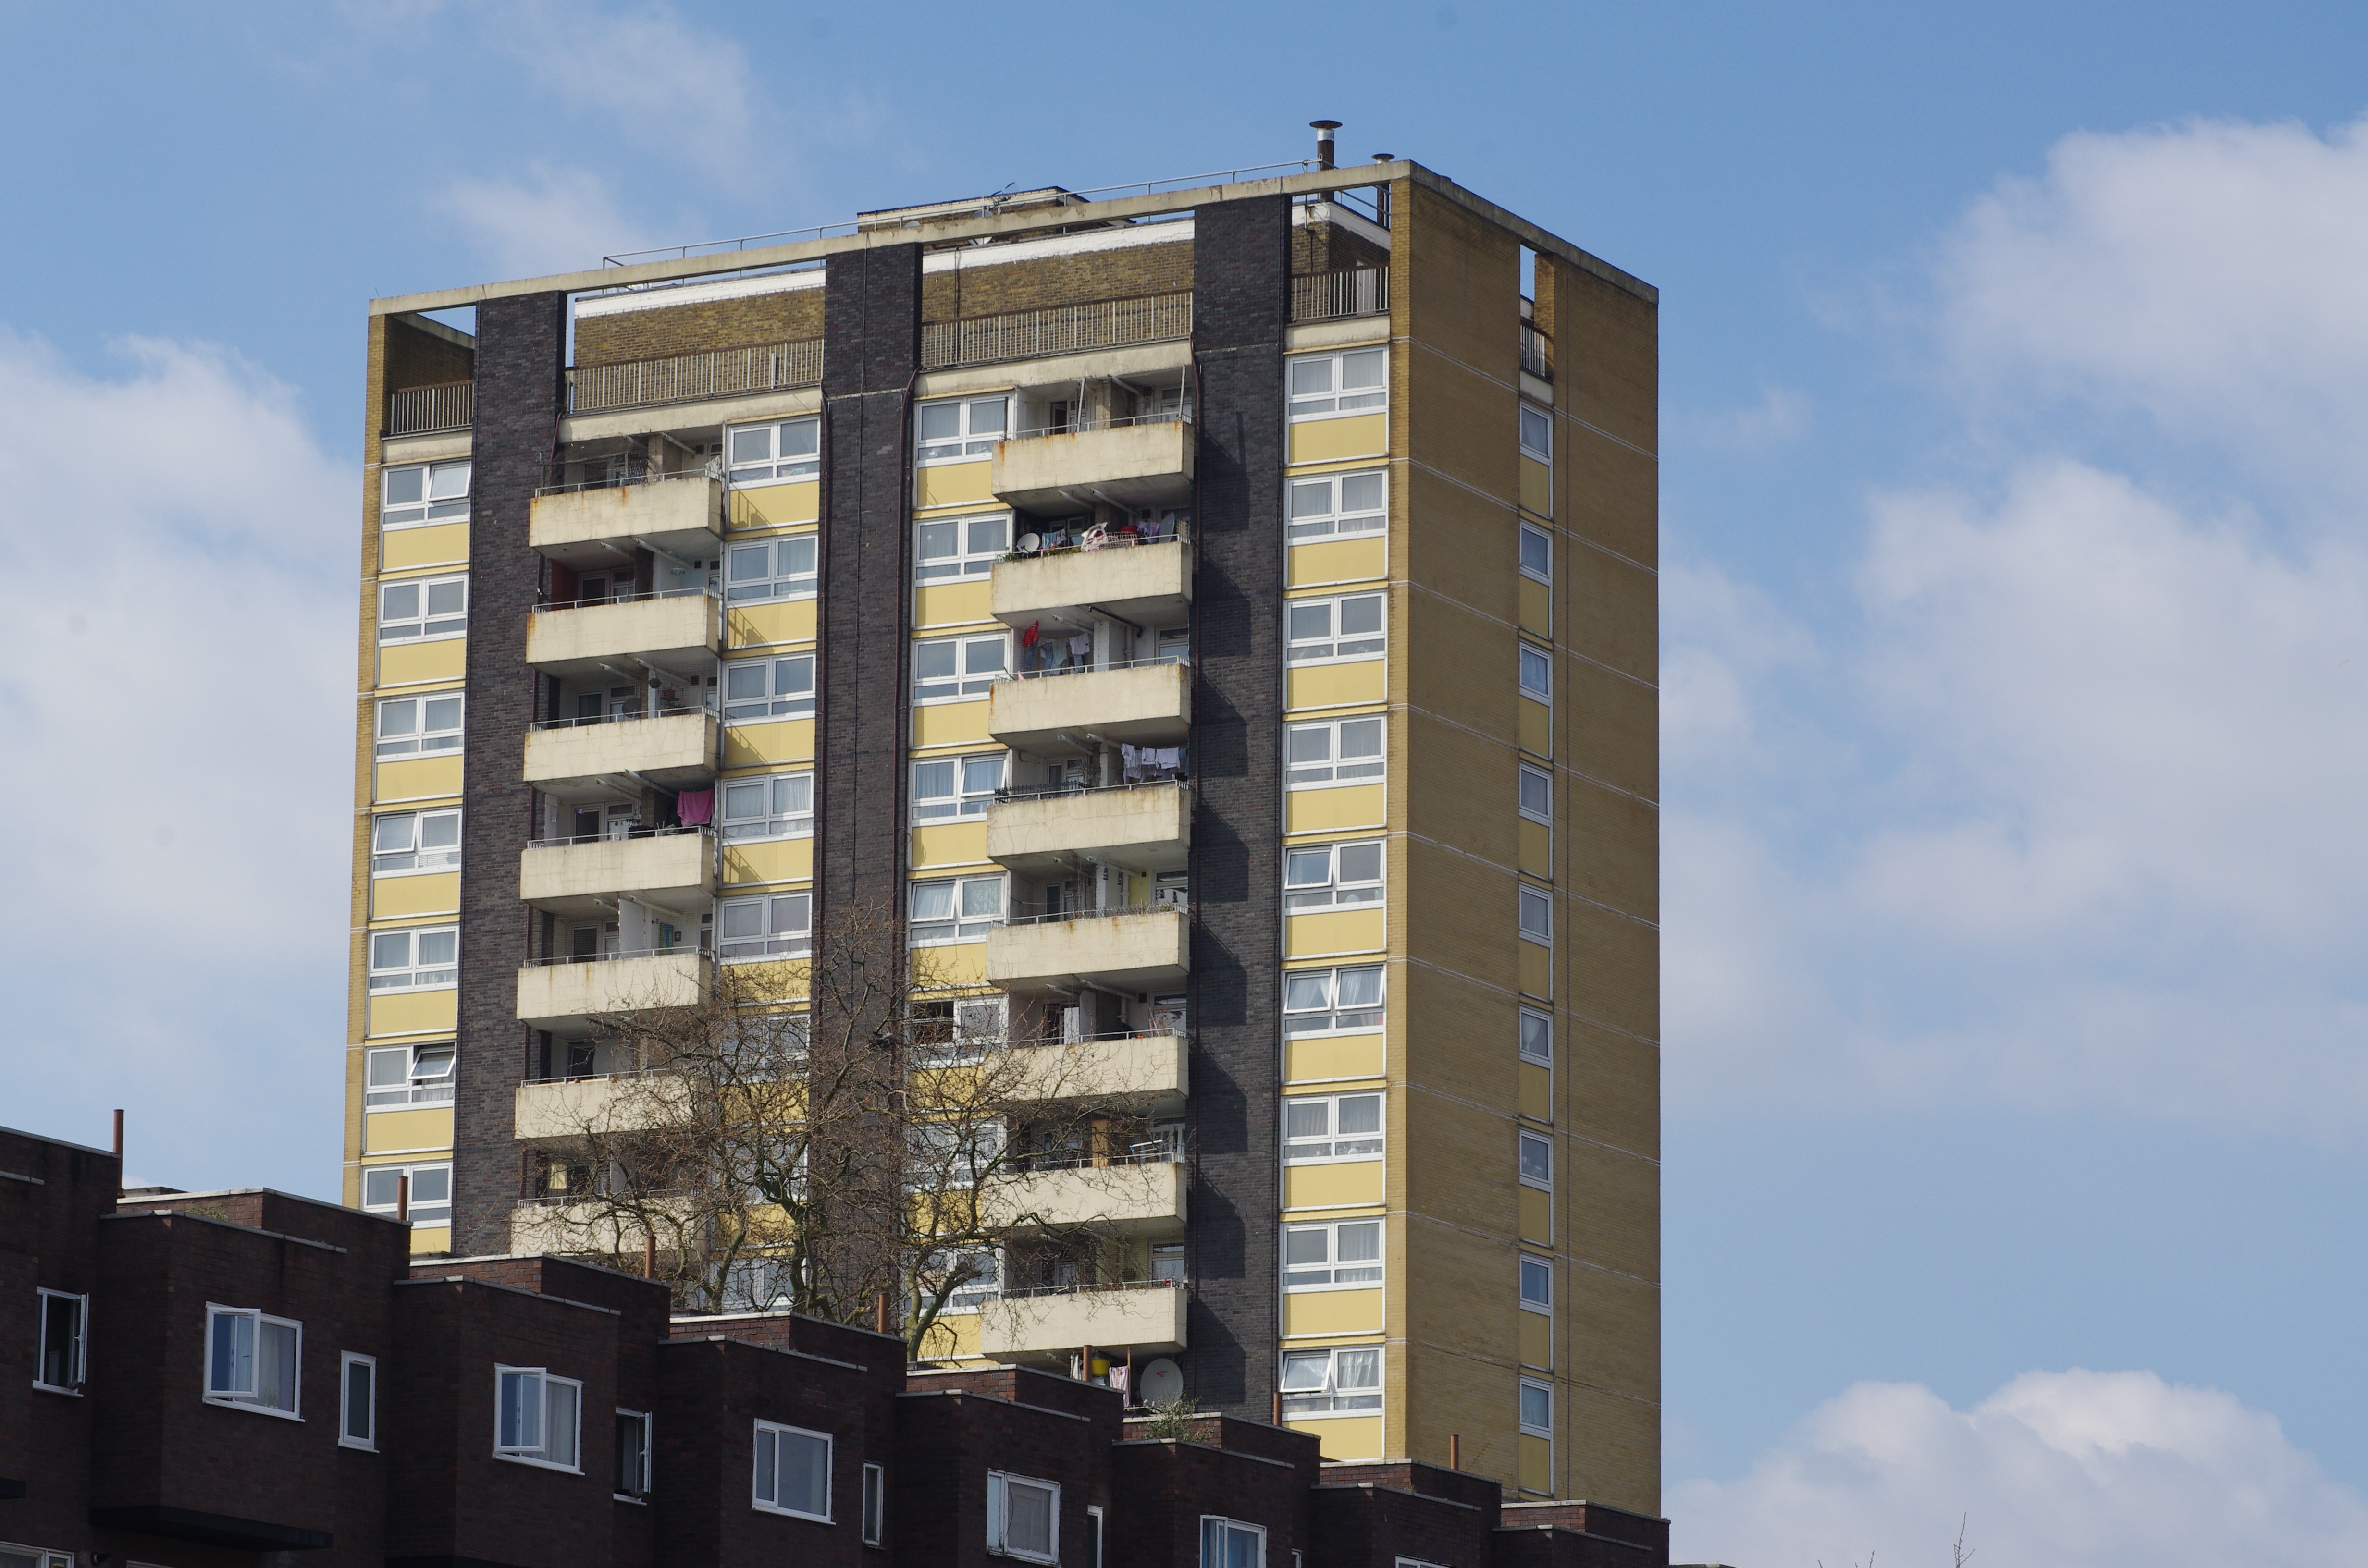
path, architecture, structure, plant, sky, street, house, town, building, old, city, skyscraper, urban, downtown, construction, tower, facade, residence, property, exterior, residential, historic, door, apartment, tower block, housing, flowers, block, outdoors, england, london, windows, british, history, english, britain, historical, estate, flats, headquarters, metropolis, condominium, neighbourhood, house exterior, urban street, london city, urban area, residential area, london street, kilburn, metropolitan area